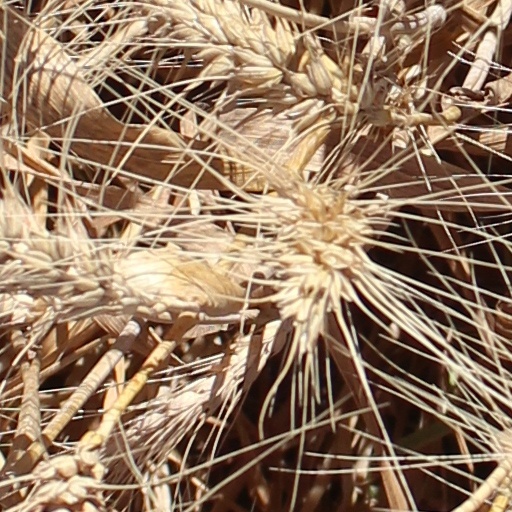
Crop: wheat